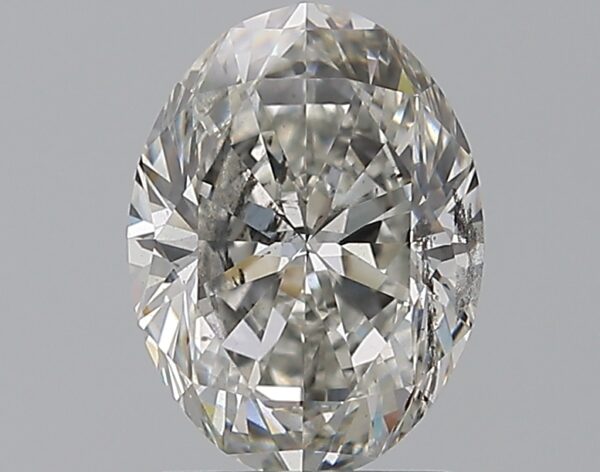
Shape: oval
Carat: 1.51
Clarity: SI2
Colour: G
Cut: EX
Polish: EX
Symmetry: EX
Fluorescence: N
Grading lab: GIA
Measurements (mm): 8.61 x 6.43 x 4.11